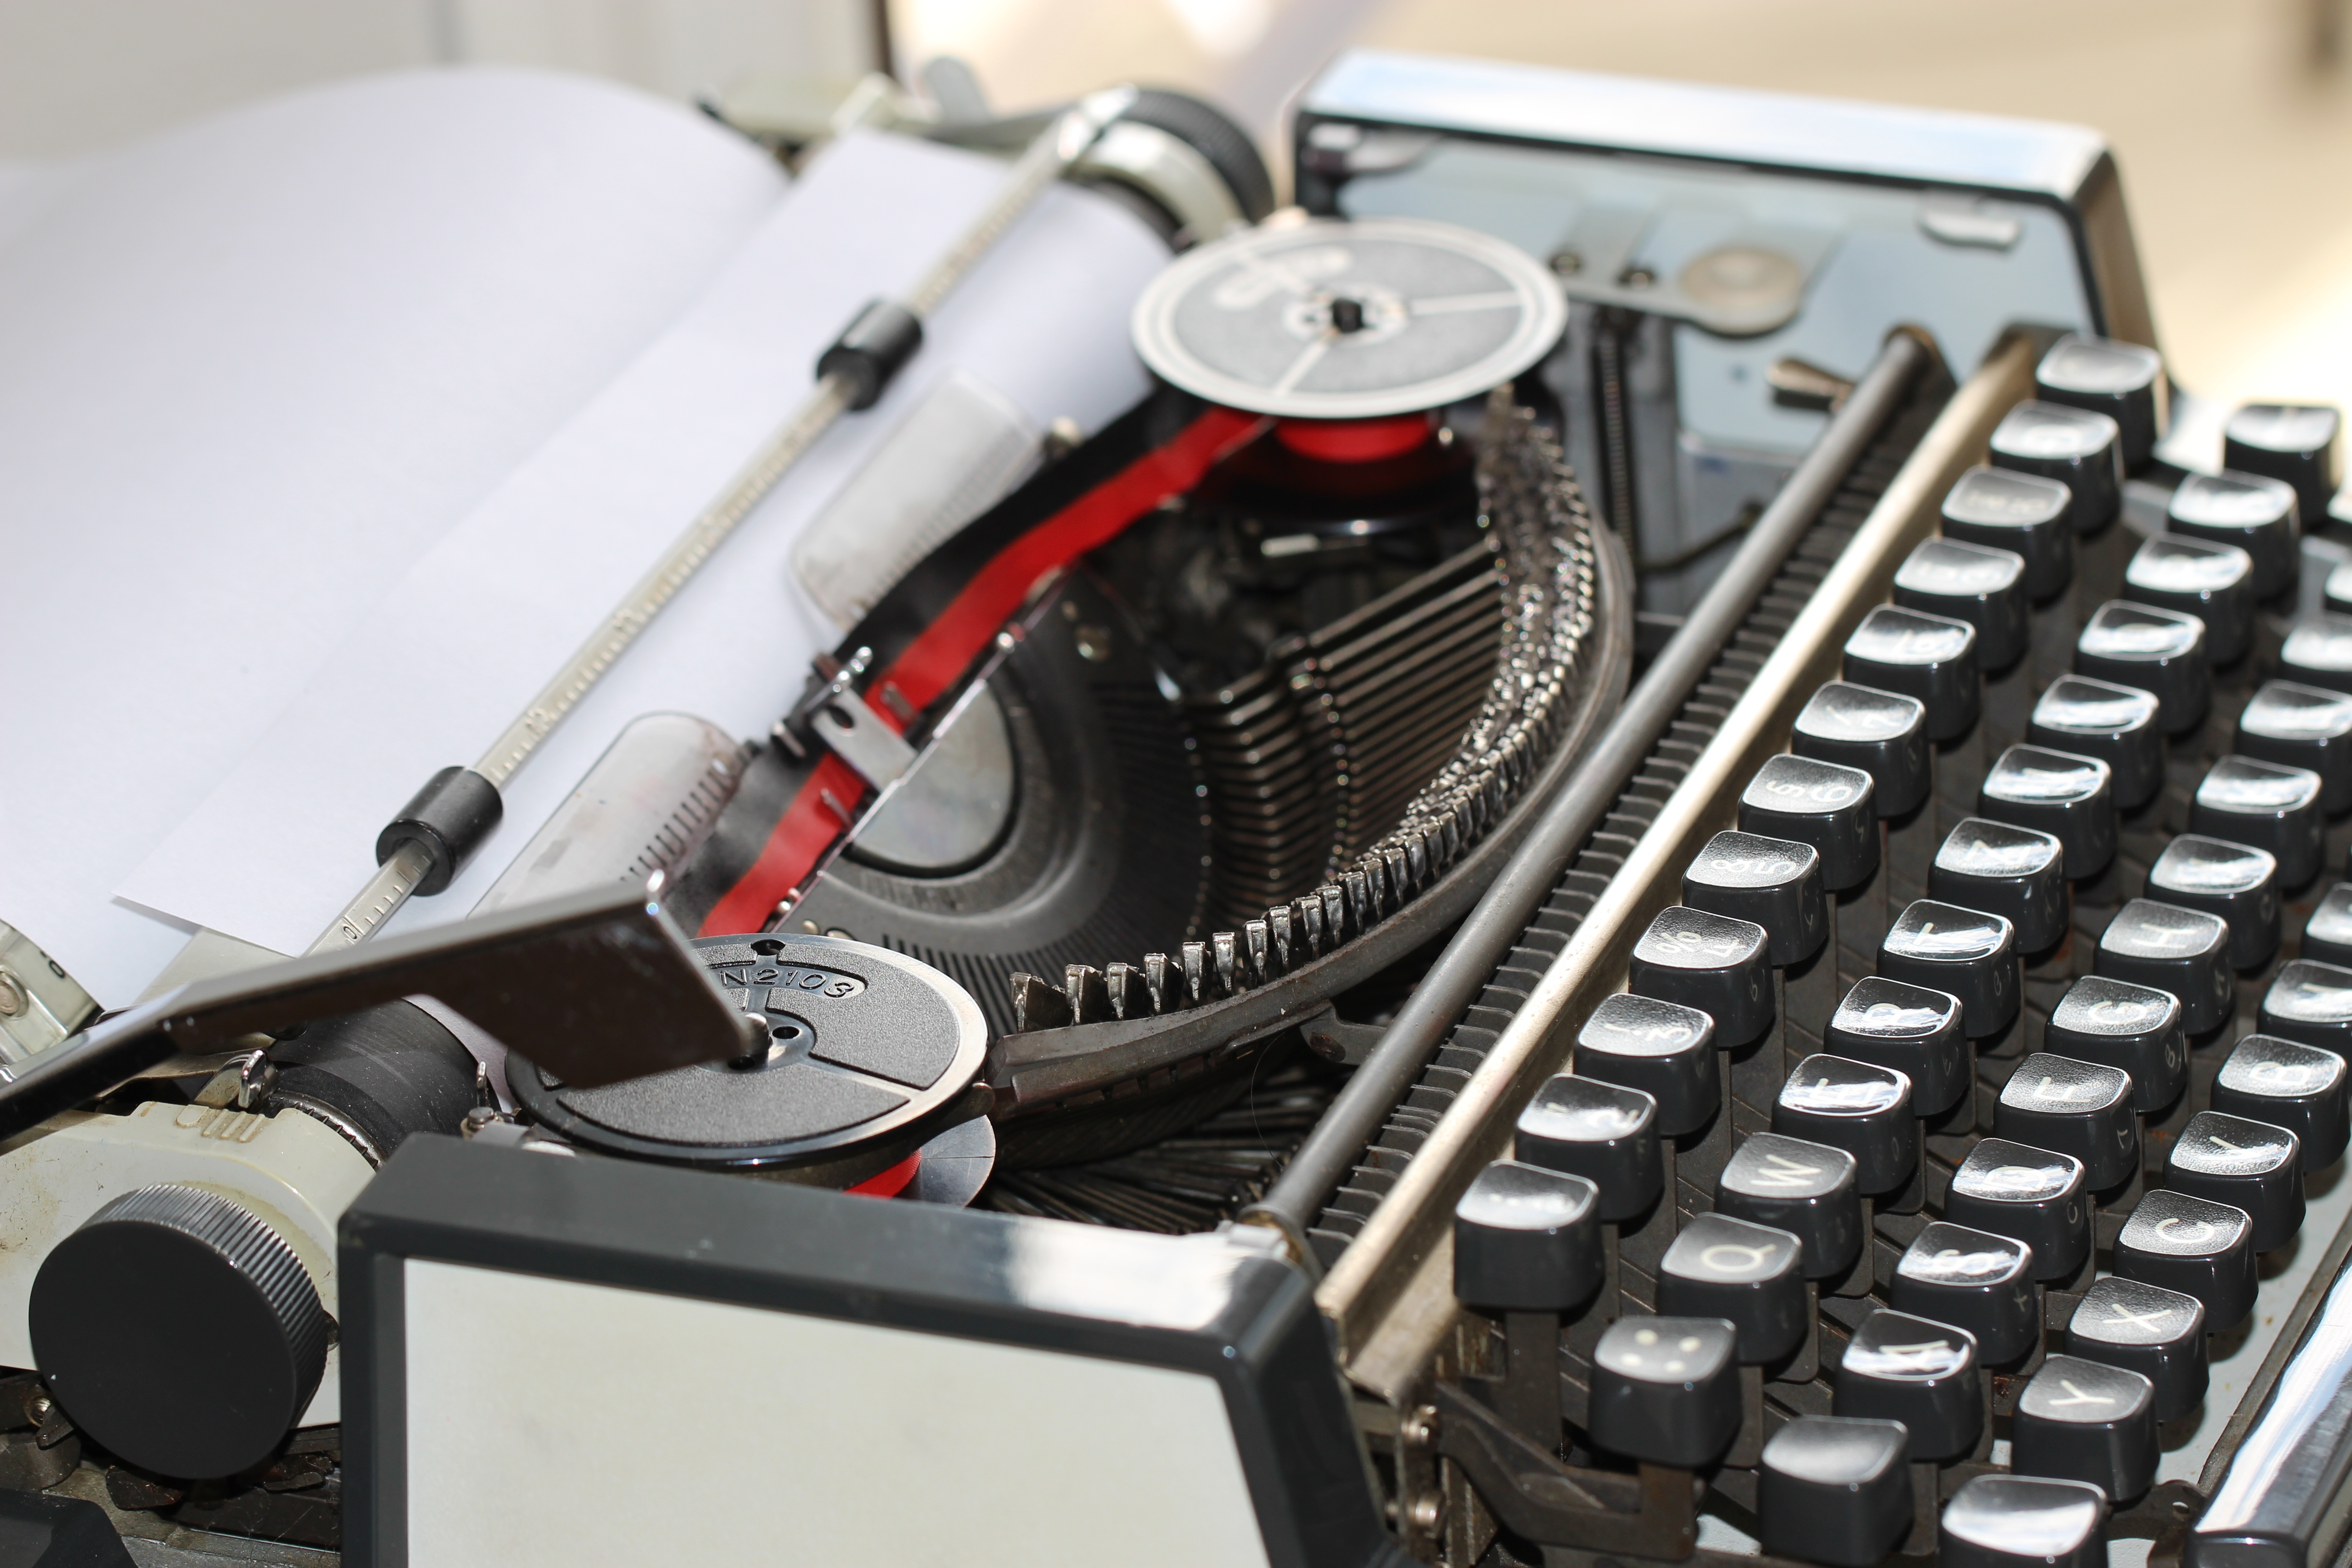
vintage, antique, retro, old, typewriter, letter, communication, machine, nostalgia, paper, mechanical, journalism, obsolete, vintage typewriter, vintage type, vintage paper, office equipment